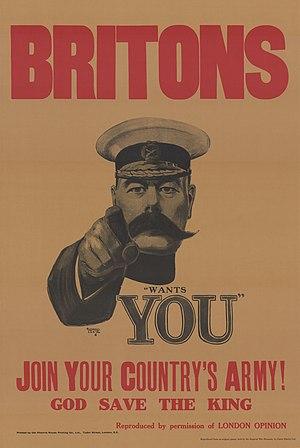
Le Royaume-Uni de Grande-Bretagne et d'Irlande participe à la Première Guerre mondiale dans le camp des Alliés contre les empires centraux.
La 38ᵉ division d'infanterie de l'armée britannique a été actif pendant les Première et Seconde Guerres mondiales. En 1914, la division est créée sous la forme de la 43ᵉ division de Herbert Kitchener de la New Army. La division est, à l'origine, destiné à faire partie d'un corps de 50 000 soldats gallois. Toutefois, l'affectation des recrues galloises à d'autres divisions militaires a fait échouer ce plan. La 43ᵉ est donc rebaptisée la 38ᵉ division le 29 avril 1915 et est affectée en France plus tard cette année. Elle arrive sur le continent avec une mauvaise réputation, considérée comme une formation politique qui est mal formée et mal conduite. Le baptême de la division par le feu est venu dans les premiers jours de la Bataille de la Somme, où elle a capturé le bois de Mametz avec une perte de près de 4000 hommes. Malgré cette réussite, la réputation de la division est affectée par un manque de communication entre les officiers supérieurs.
Les Britanniques, également appelés en anglais Britons, familièrement Brits, et de manière archaïque Britishers, se définissent comme les citoyens ou les natifs du Royaume-Uni, des dépendances de la Couronne et des territoires britanniques d’Outre-mer, ainsi que leurs descendants.